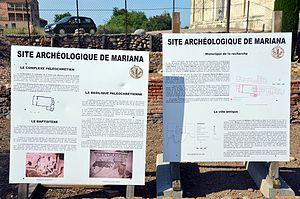
Mariana a été une cité notable dans la province romaine de Corse, située sur le territoire de la commune actuelle de Lucciana, puis le siège d'un diocèse, avant sa ruine au VIIᵉ siècle.